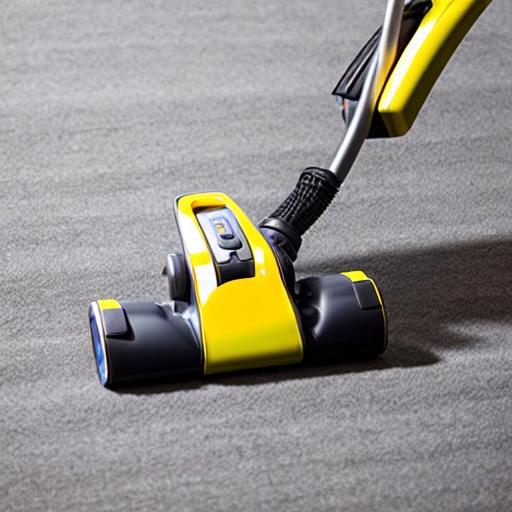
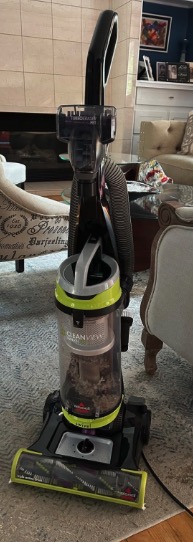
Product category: items_vacuum
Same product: no